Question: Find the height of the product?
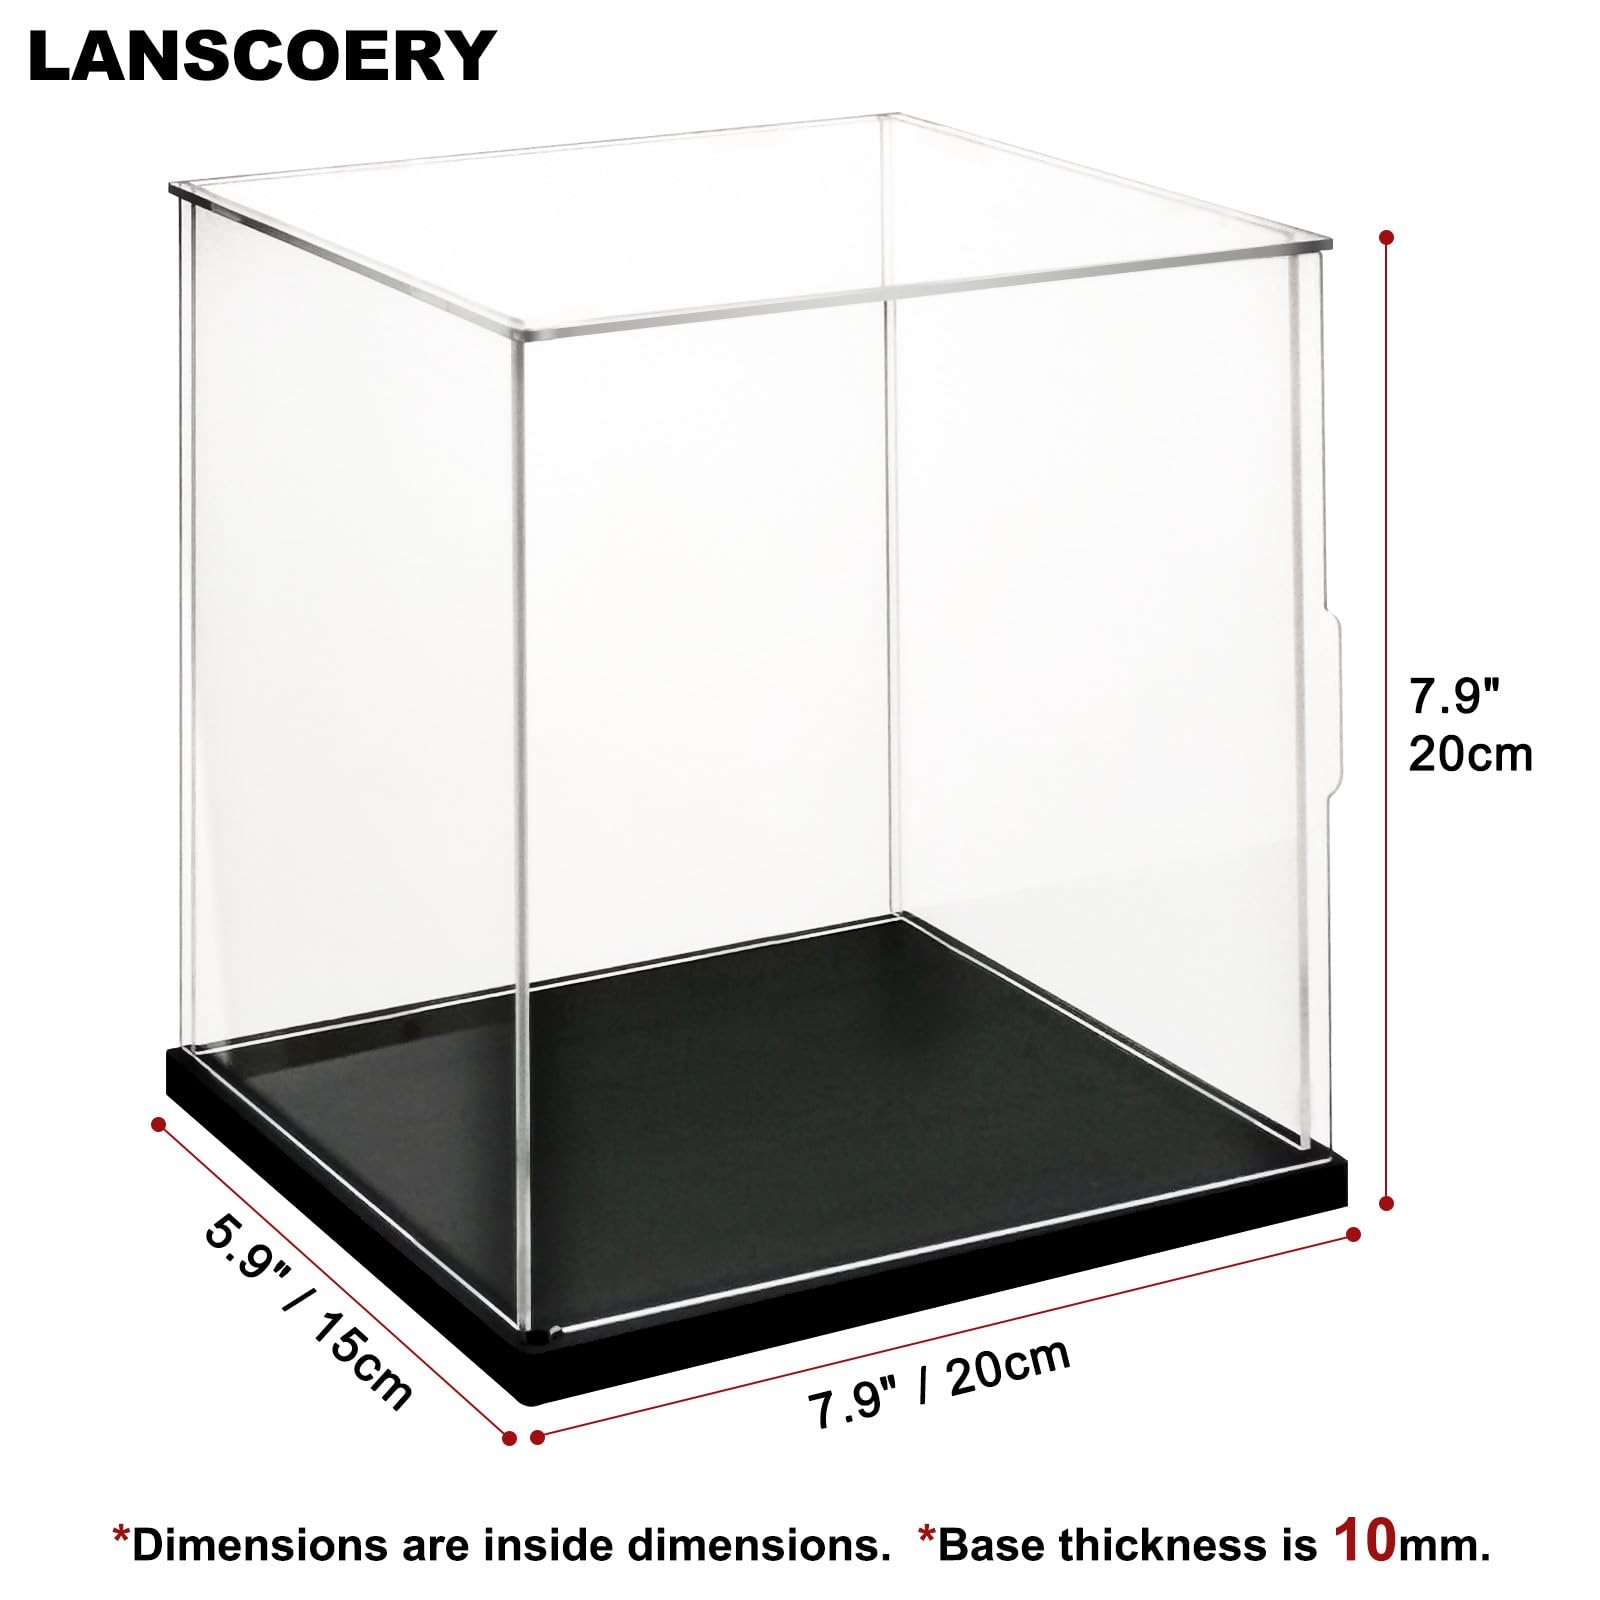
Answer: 7.9 inch